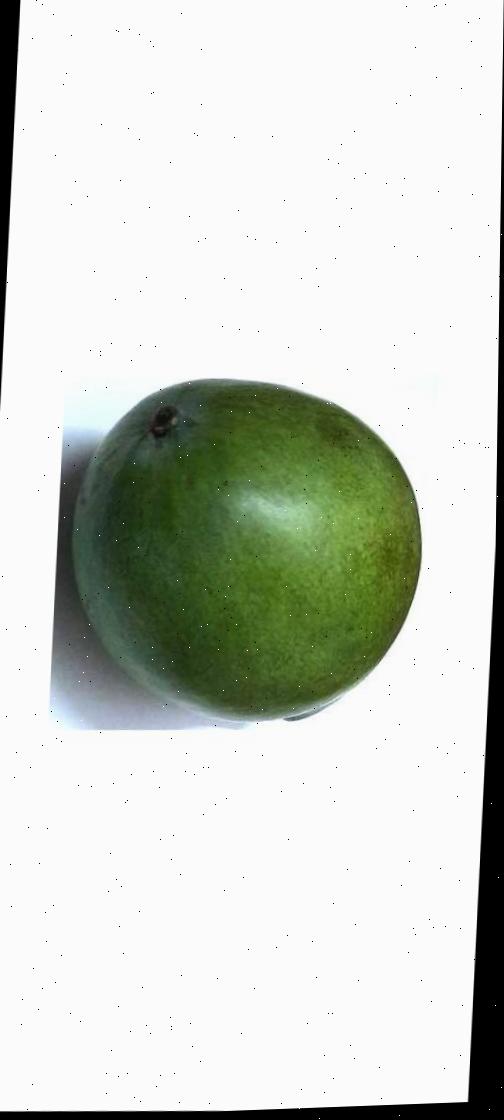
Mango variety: Rupali